Dura, Hebron

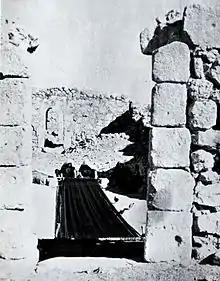
Women weaving carpet on a ground loom in Dura, 1930s

In the 1922 census of Palestine, conducted by the British Mandate authorities, Dura was divided into Dura al-‘Amaira, with 2,565 inhabitants, and Dura al-Arjan, with 3,269 inhabitants; a total of 5,834, all Muslims. The report of the 1931 census wrote that "the village in the Hebron sub-district commonly known as Dura is a congeries of neighbouring localities each of which has a distinctive name; and, while Dura is a remarkable example of neighbourly agglutination, the phenomenon is not infrequent in other villages". The total of 70 locations listed in the report had 1538 inhabited houses and a population of 7255 Muslims.